Jorge Salinas

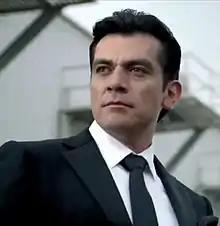

Jorge Salinas Pérez (born July 27, 1968) is a Mexican television and film actor, best known for his leading roles in telenovelas.